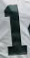
Number: 1